Daily News Building

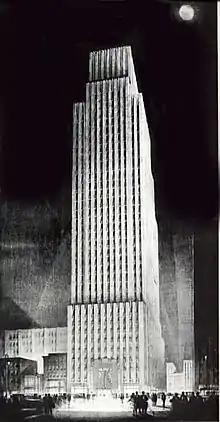
Rendering of the Daily News Building by Hugh Ferriss

Architectural critics had mixed opinions of the design. The architect Frank Scarlett, having viewed a model of the building, considered it to have deviated from the eclectic style that had been popular until the early 20th century. "The New Yorker," profiling Hood in 1931, said that the Daily News Building was "a distinctly untraditional building" and that Hood's design had been "daringly successful". Douglas Haskell of "The Nation" magazine called the facade "almost nothing but a series of stripes", viewing the facade's design as straddling the boundary between art and architecture, and the architect Kenneth MacKenzie Murchison wrote of the facade: "'Stripes' is Mr. Hood's middle name. He can't get away from them." The architectural historian Henry-Russell Hitchcock and the architect Philip Johnson said in 1932 that the setbacks were "brilliantly handled in a way that does not produce a heavy pyramidal mass". The writer Randolph Williams Sexton stated that "the vertical movement [of the building] is unbroken throughout", while another observer, Arthur T. North, said the lobby exhibit was "a genuine contribution to architecture".